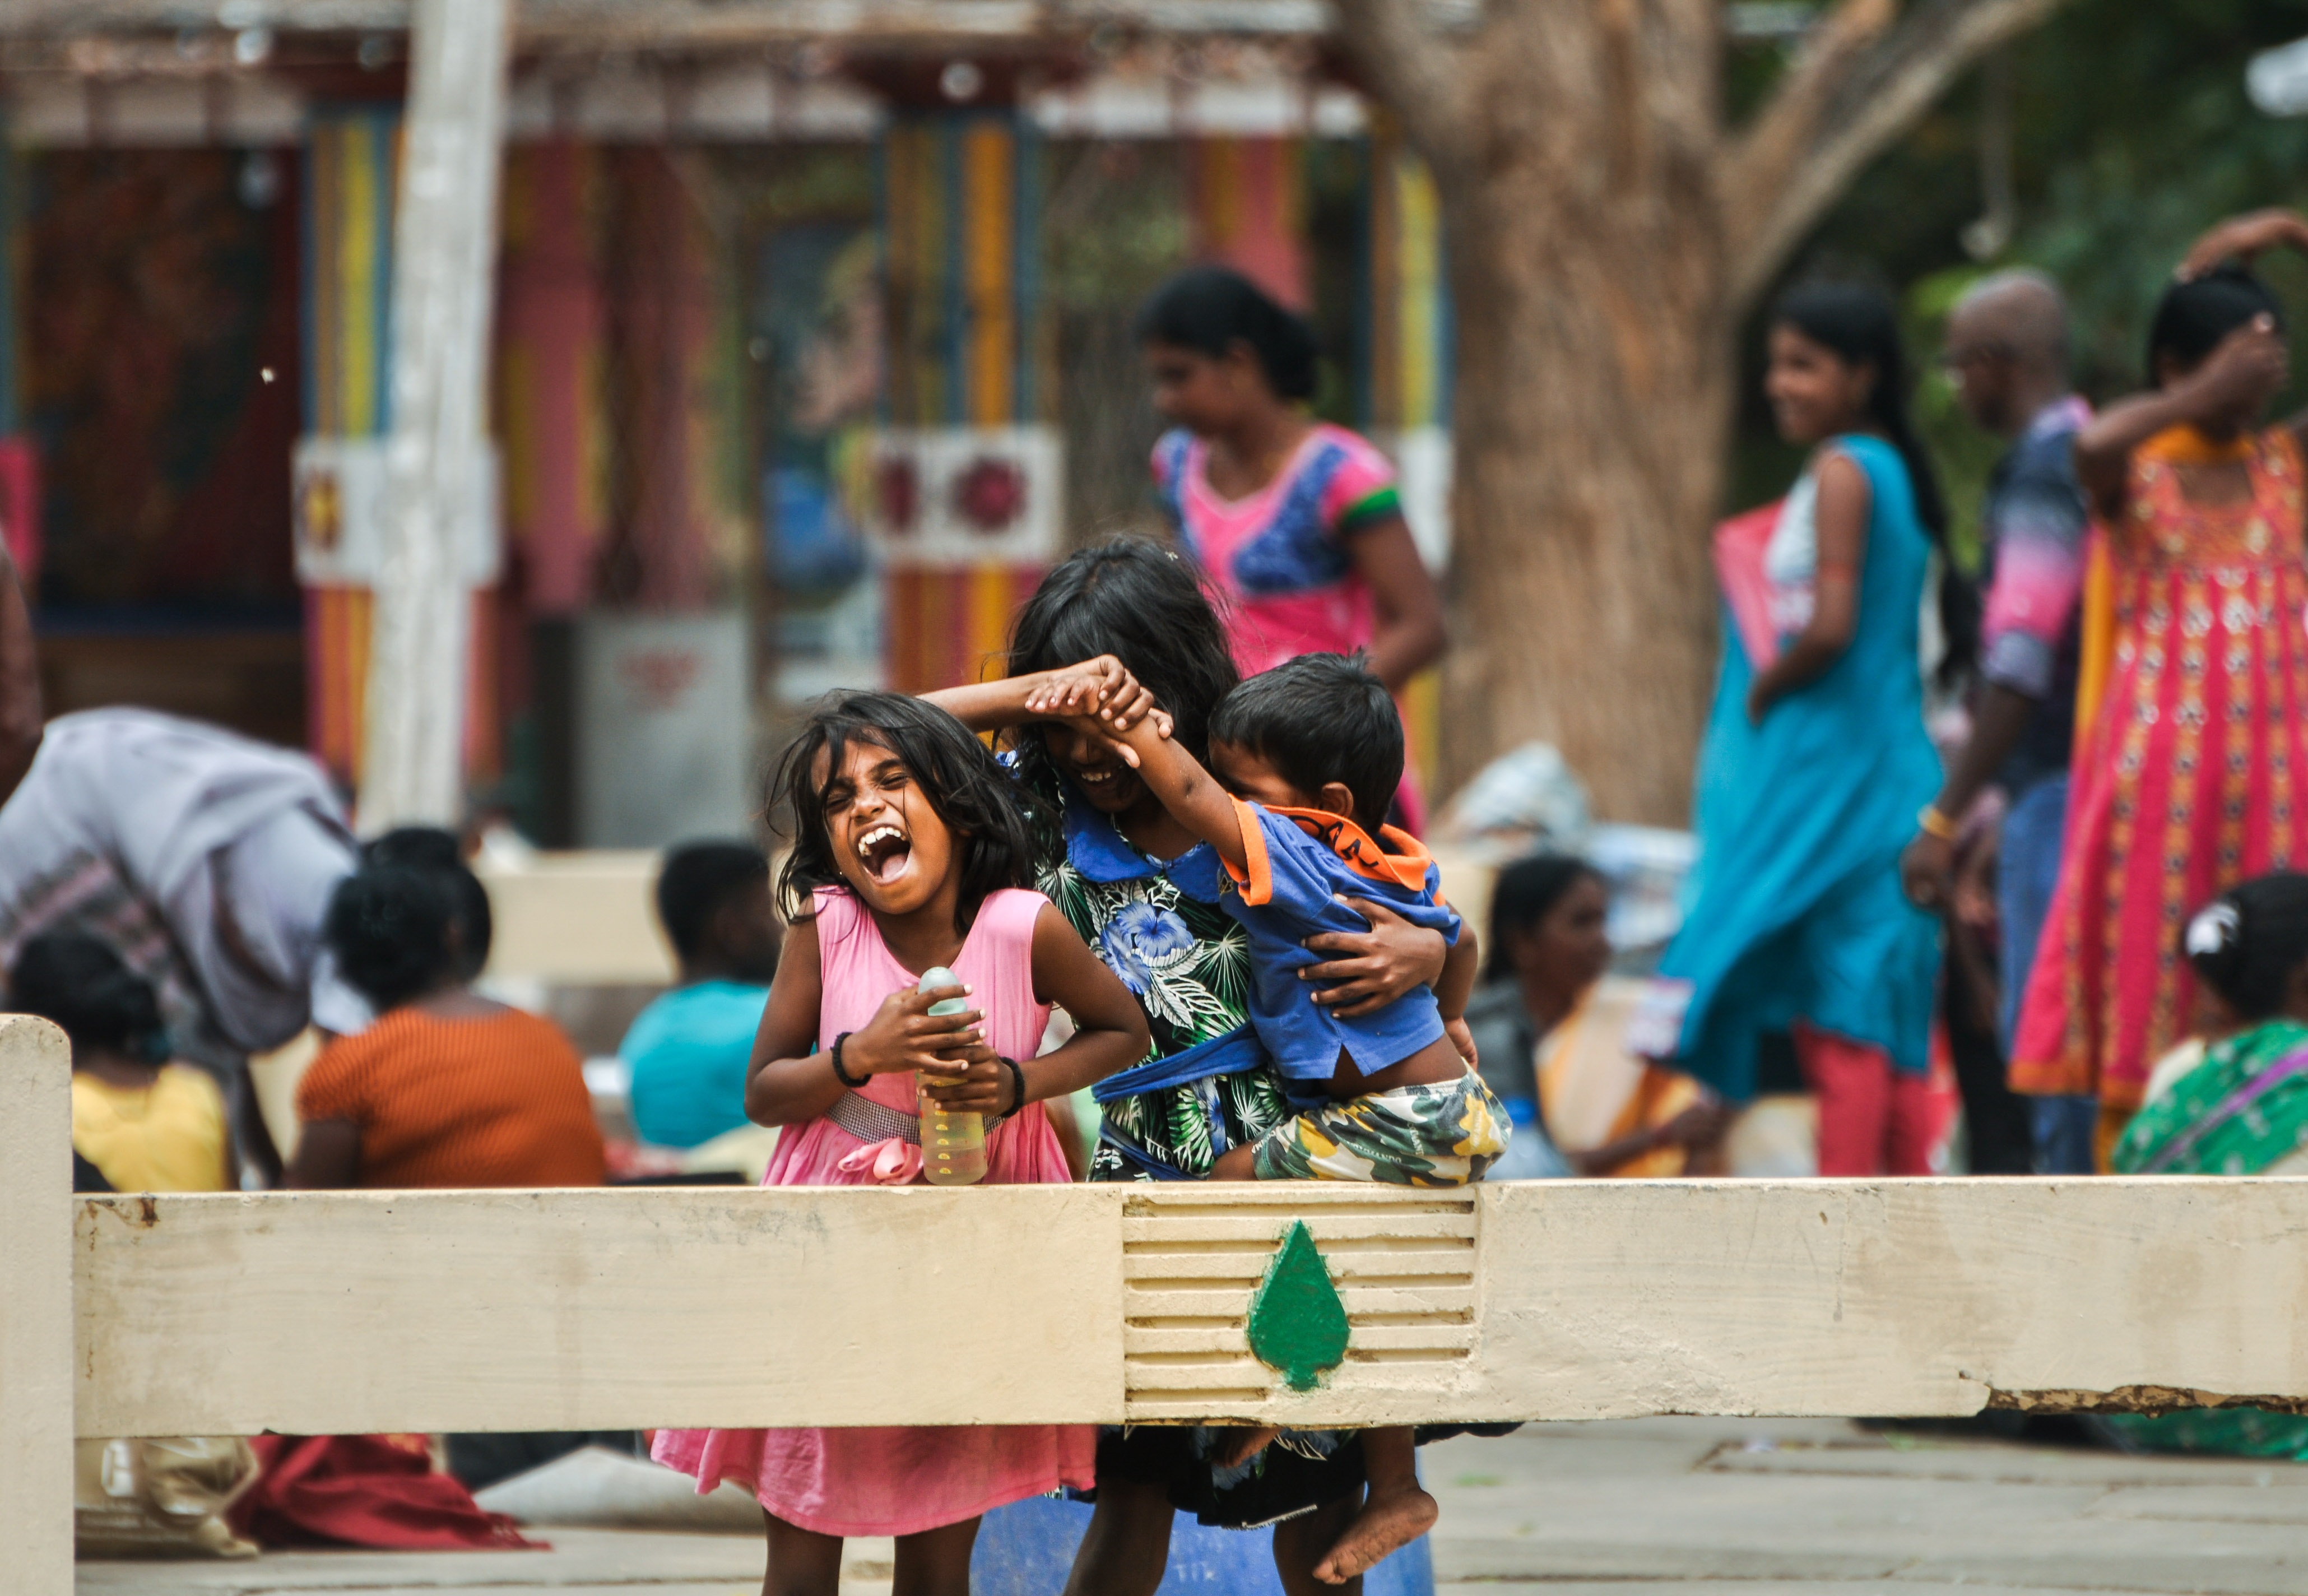
people, girl, kid, color, child, together, childhood, smiling, smile, laugh, face, festival, children, happy, happiness, lovely, temple, tradition, poor, happy children, happy child